Adoration of the Shepherds (Giorgione)

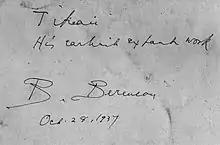
<a href="https%3A//library.nga.gov/permalink/01NGA_INST/1p5jkvq/alma9941453804896">Back of a photograph

of the Allendale Nativity where Berenson notes his opinion of the painting as by Titian, October 28, 1937, © Kress Collection of Historic Images, Department of Image Collections, National Gallery of Art Library, Washington, DC